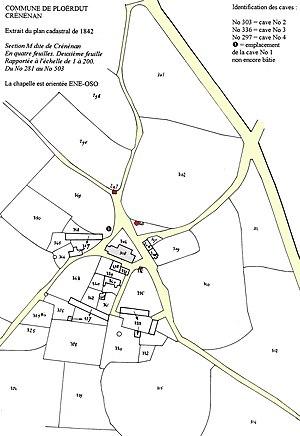
Cet extrait du plan cadastral de 1842 du hameau de Crénénan en Ploërdut donne les emplacements de quatre caves semi-enterrées indépendantes, toutes de même facture, construites sur le placître de la chapelle Notre-Dame de Crénénan dans la première moitié du XIXe siècle. Elles servaient à entreposer les boissons et les provisions consommées par les participants au grand Pardon qui se déroulait chaque année le premier dimanche après le 15 août. Ces quatre caves sont de rares témoins de la petite architecture utilitaire liée aux fêtes religieuses bretonnes.
Les caves à boisson du pardon de Notre-Dame de Crénénan en Ploërdut sont quatre caves semi-enterrées indépendantes, toutes de même facture, construites sur le placître de la chapelle Notre-Dame de Crénénan dans la première moitié du XIXᵉ siècle. Elles servaient à entreposer les boissons et les provisions consommées par les participants au grand pardon qui se déroulait chaque année le premier dimanche après le 15 août. Les fermiers de Crénénan qui jouissaient de l'usage d'une cave louaient celle-ci à des cabaretiers de Ploërdut ou de Guéméné. Ces quatre caves sont de rares témoins de la petite architecture utilitaire liée aux fêtes religieuses bretonnes.